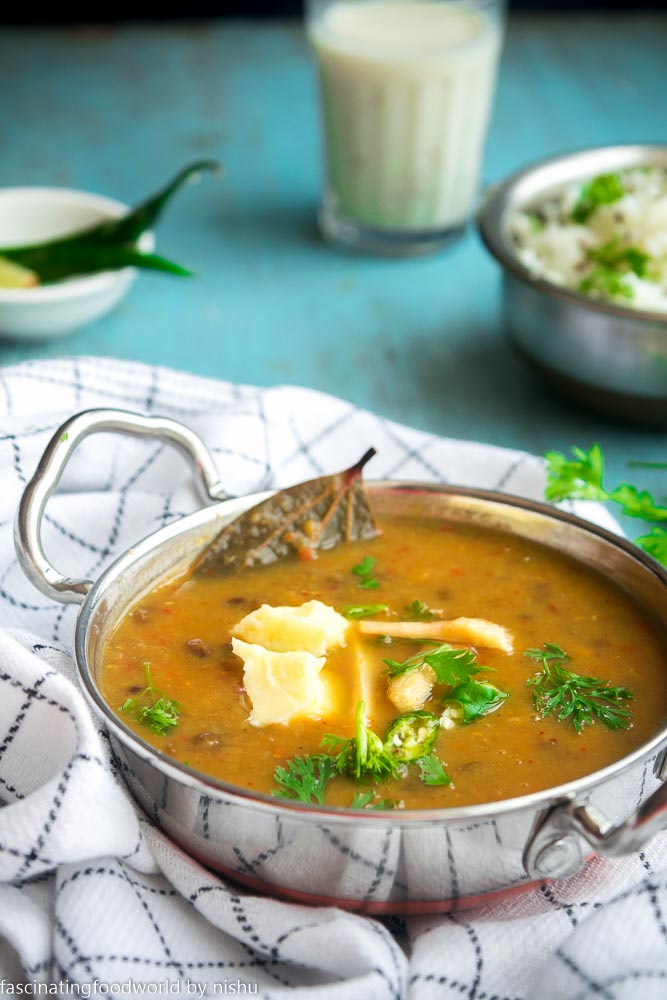
Dish: dal_makhani